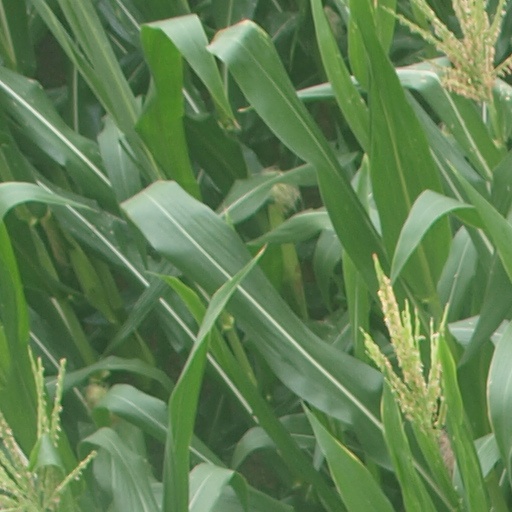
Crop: maize; corn